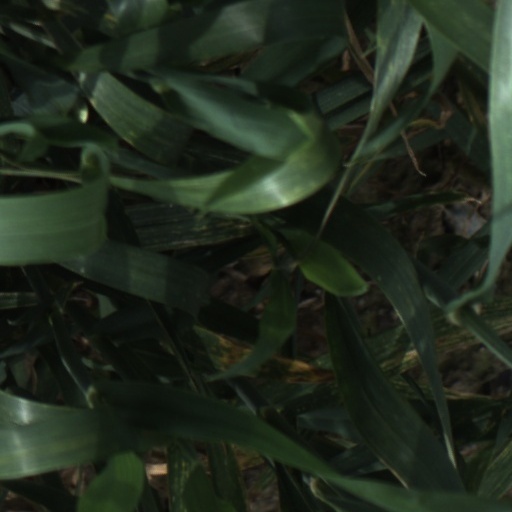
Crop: wheat